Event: Nepal Earthquake
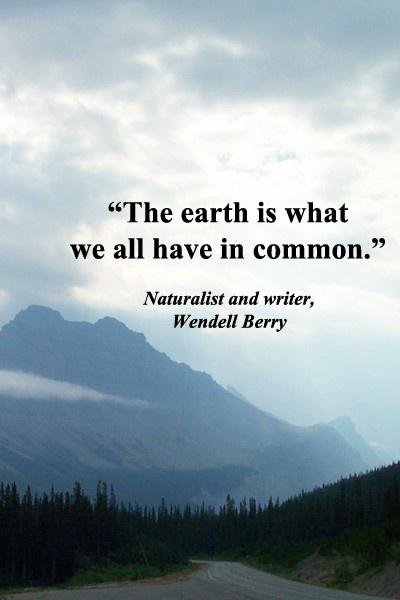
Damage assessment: no_damage